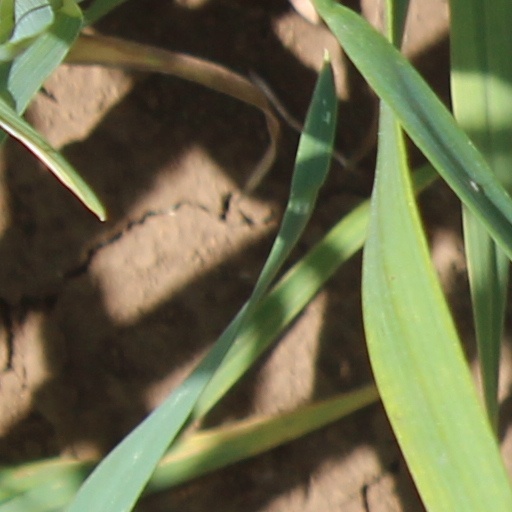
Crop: wheat